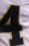
Number: 4